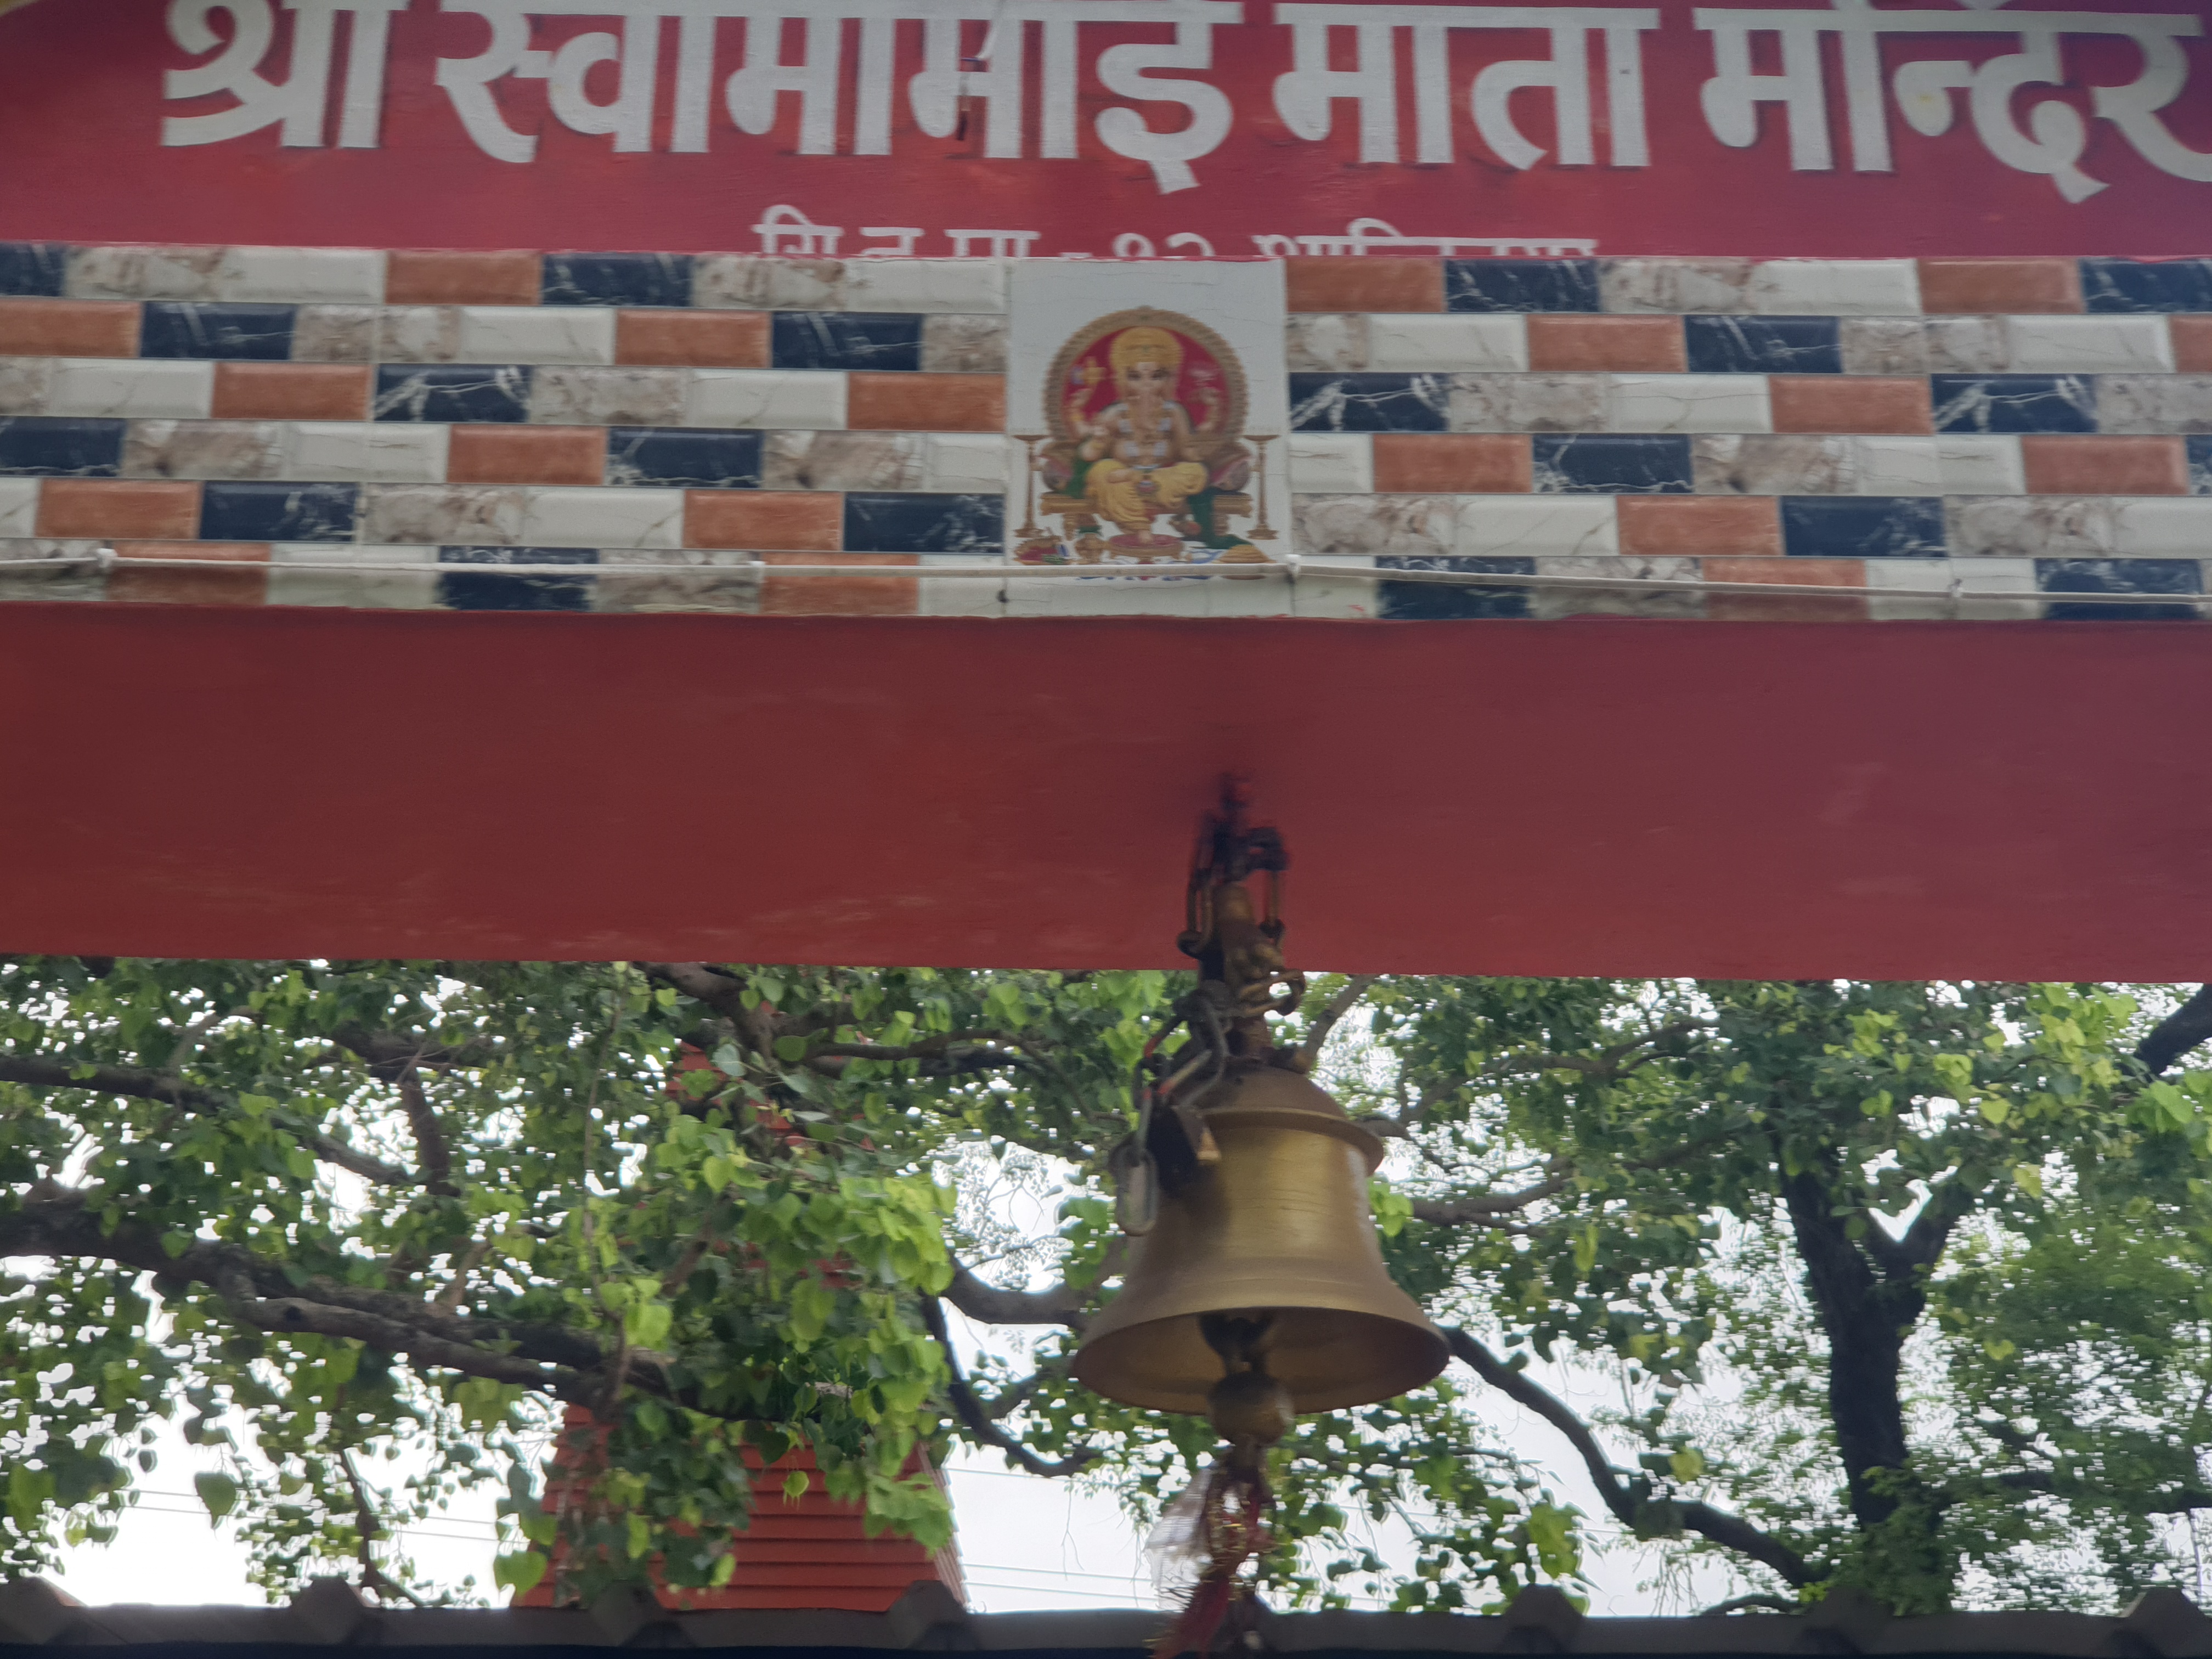
Heritage site: Shree_Swami_Mai_Mata_Temple